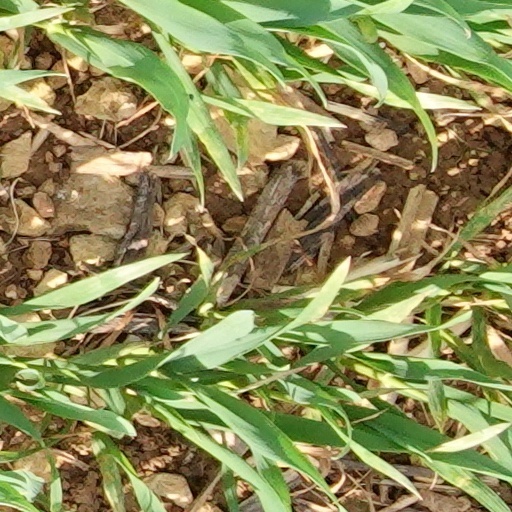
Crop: wheat